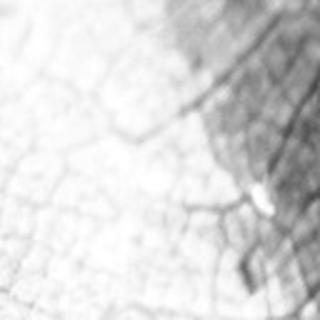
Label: cotton_aphids